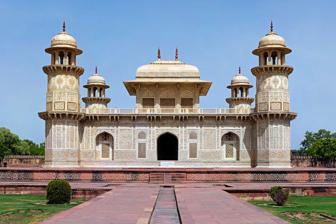
Building: Tomb of I'timād-ud-Daulah
Country: India
Year built: 1628
Mughal monument in Agra, India Tomb of I'timād-ud-Daulah Baby Taj, Bachcha Taj The tomb of I'timād-ud-Daulah 27°11′33″N 78°01′55″E / 27.19250°N 78.03194°E / 27.19250; 78.03194 Location Agra , Uttar Pradesh , India Type Mausoleum Beginning date 1622 Completion date 1628 Dedicated to I'timad-ud-Daulah Mausoleum of Itmad-ud-Daulah's tomb (front view) Tomb of I'timād-ud-Daulah ( I'timād-ud-Daulah Maqbara ) is a Mughal mausoleum in the city of Agra in the Indian state of Uttar Pradesh . Often described as a "jewel box", sometimes called the " Bachcha Taj " or the " Baby Taj ", the tomb of I'timād-ud-Daulah is often regarded as a draft of the Taj Mahal . Along with the main building, the structure consists of numerous outbuildings and gardens. The tomb, built between 1622 and 1628, represents a transition between the first phase of monumental Mughal architecture – primarily built from red sandstone with marble decorations, as in Humayun's Tomb in Delhi and Akbar's tomb in Sikandra – to its second phase, based on white marble and pietra dura inlay, most elegantly realized in the Taj Mahal. The mausoleum was commissioned by Nur Jahan , the wife of Jahangir , for her father Mirzā Ghiyās Beg , originally a Persian Amir in exile, who had been given the title of I'timād-ud-Daulah (pillar of the state). Mirzā Ghiyās Beg was also the grandfather of Mumtāz Mahāl (originally named Arjumand Banu Begum, daughter of Asaf Khan), the wife of the emperor Shah Jahan , responsible for the construction of the Taj Mahal. Tomb Cenotaphs and the interior of the tomb of Itimad-ud-Daulah The mausoleum , located in the centre of a quadrangle ( charbagh ) on the left banks of river Yamuna next to Chini Ka Rauza , covers about 23 square metres (250 sq ft), and is built on a red sandstone plinth of about 50 square metres (540 sq ft) and about 1 metre (3.3 ft) high. On each corner are octagonal minarets , about 13 metres (43 ft) tall. The walls are made up from white marble from Rajasthan encrusted with semi-precious stone decorations: cornelian , jasper , lapis lazuli , onyx and topaz formed into images of cypress trees and wine bottles, or more elaborate decorations like cut fruit or vases containing bouquets. Light penetrates to the interior through delicate jali screens of intricately carved white marble. The interior decoration is considered by many to have inspired that of the Taj Mahal, which was built by her stepson, Mughal ruler Shah Jahan. Many of Nūr Jahān's relatives are interred in the mausoleum. The only asymmetrical element of the entire complex is that the cenotaphs of her father and mother have been set side-by-side, a formation replicated in the Taj Mahal. History This is the tomb of Mirza Ghiyas Beg and his wife Asmat Begum. He hailed from Iran and served Akbar and was the father of the famous Nur Jahan and grandfather of Mumtaz Mahal of the Taj Mahal fame. He was made Vazir (Prime Minister) after Nur Jahan's marriage with Jahangir in 1611 and held the mansab of 7000/7000 and the title : "I'timad-Ud-Daulah" (The Lord treasurer). He died at Agra in 1622, a few months after his wife's death. Nur Jahan built this tomb for her parents between 1622 and 1628. Her own tomb and that of Jahangir are at Lahore . The Tomb of I'timad-Ud-Daulah is a masterpiece of the domeless class of Mughal tombs. It is the first building finished in white marble and marks the transitional phase from red sandstone to white marble, from Akbar's tomb Sikandra to the Taj Mahal. Architecture Diagonal view of the mausoleum. The tomb, situated on the eastern bank of the river Yamuna , is planned in the centre of a Char-Bagh (four-quartered garden), with the usual enclosing walls and side buildings. As conditioned by its situation, the main gate is on the eastern side. Ornamental gateways with prominent lawns are built in the middle of north and south sides. A multi-storeyed open pleasure pavilion is there on the western side, overlooking the river impressively. These buildings are of red sandstone with bold inlaid designs in white marble. Shallow water channels, sunk in the middle of the raised stone paved pathways, with intermittent tanks and cascades, divided the garden into four equal quarters. They are only slightly raised from the parterres which could be converted into flower beds. Space for large plants and trees was reserved just adjoining the enclosing walls, leaving the mausoleum fully open to view. The main tomb of white marble is marvellously set in the centre of the garden. It stands on a plinth with a stairway of red stone, having in the middle of each side facing the central arch, a lotus tank with fountain. The tomb is square in plan with octagonal towers at the corners, surmounted by chhatris , attached to its corners. Each facade has three depressed arches : the central one providing the entrance, and the other two on the sides being closed by jalis . Each side is protected by a chhajja and a jali balustrade above it. There is no dome; instead, the building is roofed by a square baradari and an ogee -curved roof with a chajja , having three arched openings on each side which are closed by jalis except in the middle of the north and south sides. Each minaret has cusped arches and is crowned by a domed roof with padmakosha (lotus petals) and Kalasha finials . The plinth and the roof is lined with a parapet of sandstone and marble respectively with lattice-work. The plinth also has a star-pattern inlay The interior is composed of a central square hall housing the cenotaphs of Asmat Begum and her husband, Mirza Ghiyas. four oblong rooms on the sides and four square rooms on the corners, all interconnected by common doorways. The cenotaph of Asmat Begum and her husband occupies the exact centre of the hall. Corner rooms have tombstones of Nur Jahan's other relations. The most important aspect of this tomb is its polychrome ornamentation. Beautiful, floral, and stylized arabesque ( spandrel and interior), geometrical designs (parapet and jali ), opus sectile mosaic with (stones, tiles, glass and enamel ) and slices of pietra dura inlay (of semi-precious stones) have been decorated on the whole exterior in inlay and mosaic techniques, in various pleasing tints and tones. Wine vase, dish and cup, cypress, honeysuckle, guldasta (flower bouquet) and such other Iranian motifs, typical of the art of Jahangir, have been emphatically used. Some compositions have been inspired by the plant studies of Ustad Mansur Naqqash, the famous "fauna and flora" painter of Jehangir. Some stylized designs have also been done in exquisite carving, both incised and relief. They look like embroidery work done in ivory. Delicacy is their quality. Stucco and painting have been done in the interior where minute animal and human figures have also been shown. The inspiration has come from the contemporary art of painting. There is no glazed tiling and the decoration is largely by coloured stones which is an indigenous development. Lattice work and patterns on one of the arches, Itimad-ud-Daula’s Tomb Chapters 48 and 73 of the Quran have been carved on the 64 panels on the external sides of the ground floor. The date of writing A.H. 1037/1627 A.D. is mentioned in the last panel. Chapter 67 of the Quran is inscribed on the 12 internal panels of the upper pavilion. This is protected and conserved by the Archaeological Survey of India (ASI). Gallery Corner view General view from the river Entrance gate, outside view Entrance gate, inside view Mausoleum seen from the gate Mausoleum from the west Corner view Domed top of minaret Cornice and supports, detail Exterior wall, detail with niche Exterior wall, detail with niche Geometrically patterned panel with 10-point stars Jali pierced stone screen Pietra dura vases in marble wall with geometric floral border Interior decorated with vases, vegetal and geometric patterns Pietra dura on mausoleum interior wall Pietra dura on mausoleum interior wall Corner View (under direct sunlight ) See also Tomb of Nur Jahan Indo-Islamic architecture Tomb of Jahangir Taj Mahal Humayun's Tomb Mirza Ghiyas Beg Agra Fatehpur Sikri Bibi Ka Maqbara Bahmani Tombs Tughluq tombs References